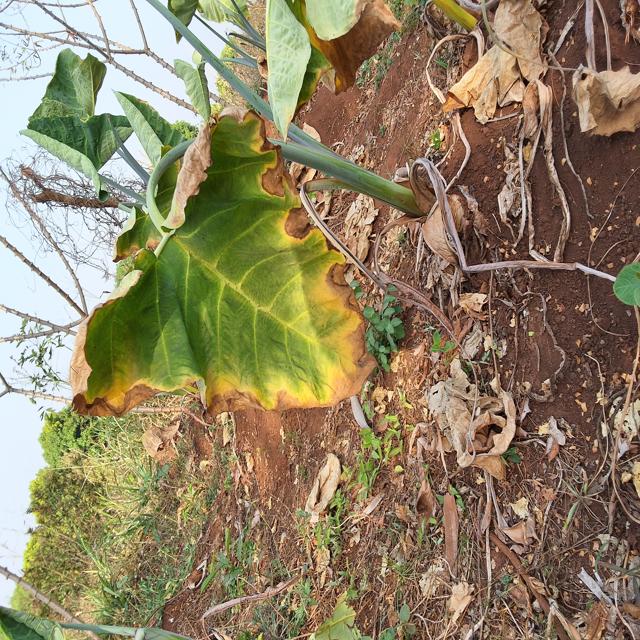
Label: Mid_Blight